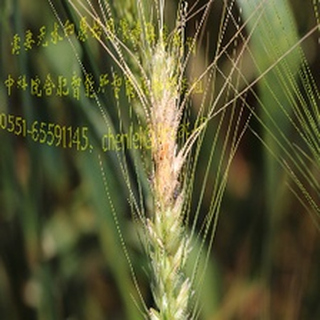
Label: wheat_fusarium_head_blight